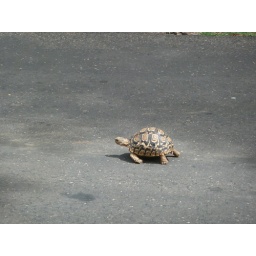
Leopard tortoise in the road